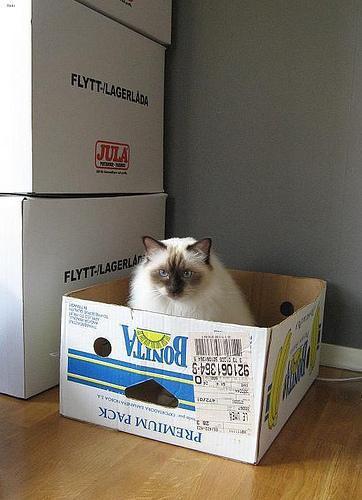
Birman